U.S. Route 180

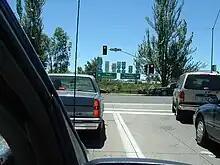
The western terminus of the I-40 Bus./US 180 concurrency in Flagstaff, Arizona

In Flagstaff, US 180 is concurrent with Interstate 40 Business and historic U.S. Route 66 for a short distance through the city. US 180 joins the former routing of Route 66 in the center of Flagstaff and follows the roadway to where it merges with Interstate 40 east of the city. From the western terminus of the overlap, the intersection with eastbound Interstate 40 is two miles (3 km) to the east, and the intersection with westbound Interstate 40 and with Interstate 17 is three miles (5 km) to the southwest.